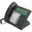
Label: telephone